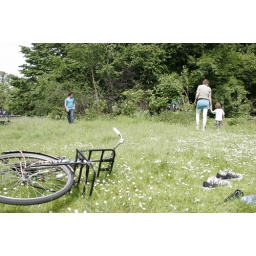
get of your bike take of your shoes it's summertime in the park